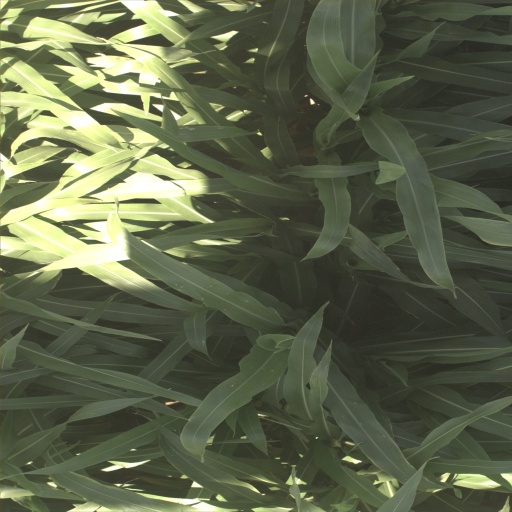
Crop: sorghum